Joseph Salter

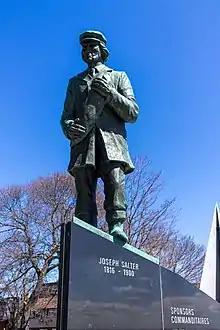
The statue of Joseph Salter on the Moncton 100 Monument.

When the Salters took over the Binney shipyard, Duncan Robertson continued to operate as the shipyard foreman. On August 11, 1847, the first vessel that was launched was the "Hants", a 652-ton ship. Over the next decade, the Salters and Robertson launched nineteen more vessels, all large full-rigged ships, except for the schooner "James". All these ships were destined for the Liverpool market and British owners. In total, the Salter yard constructed 17,207 tons, their largest vessel being the ship "Lady Clarendon". Other notable ships include "Maggie Miller" and "War Spirit". In addition to building their own vessels, G. & J. Salter purchased a total of 21 vessels from other New Brunswick shipbuilders.